NZR DF class (1954)

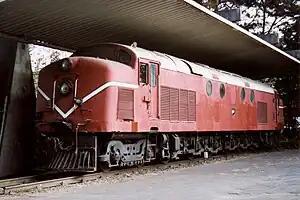
English Electric D 1501 on display outside Sims-PMI in Otahuhu, Auckland. The locomotive has since moved to the Diesel Traction Group, Ferrymead Historic Park.

The New Zealand D class locomotive of 1954 was the first class of mainline diesel-electric locomotives built for New Zealand's national railway network, built by English Electric. It should not be confused with General Motors Electro-Motive Division DF class of 1979.